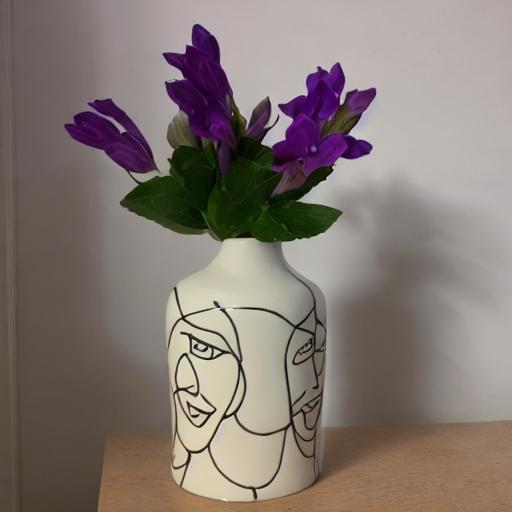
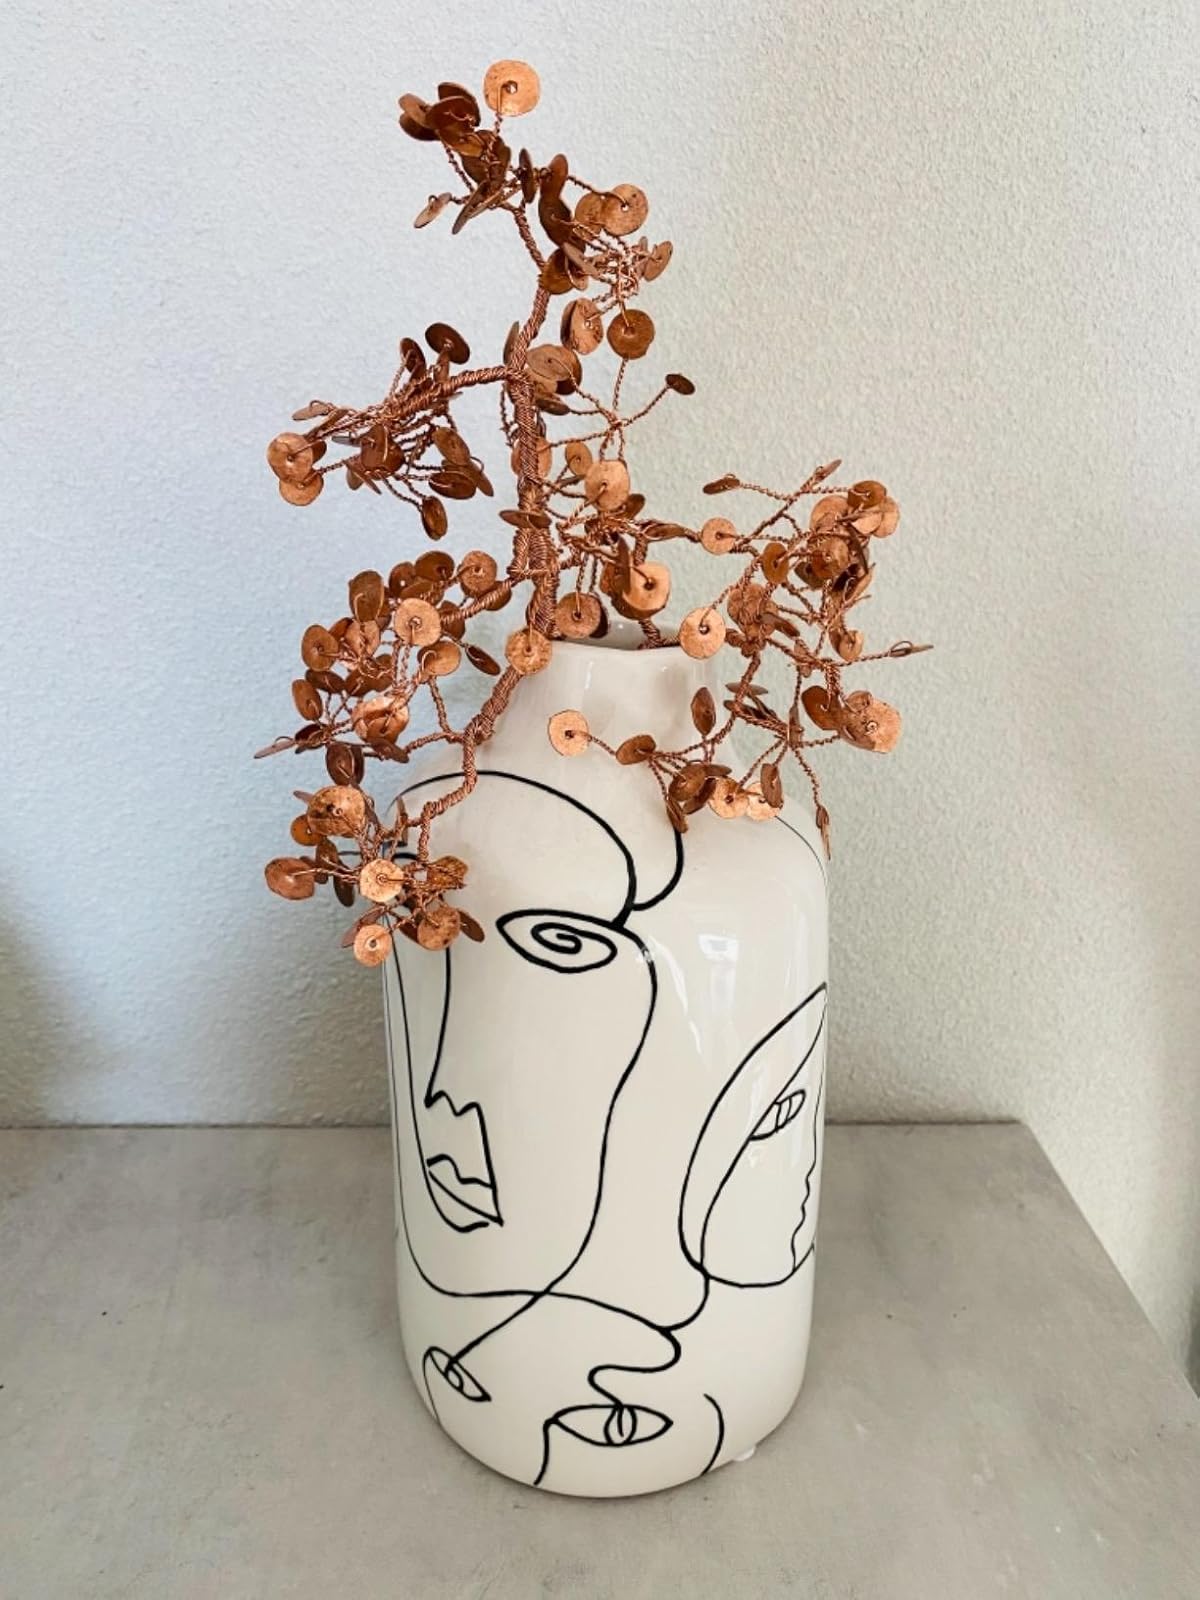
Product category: vase
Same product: no